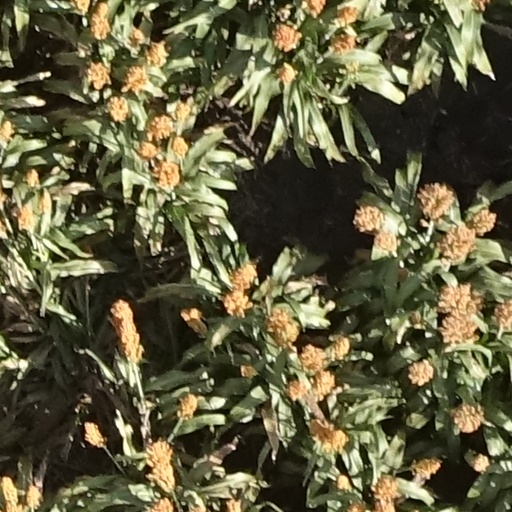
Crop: sorghum